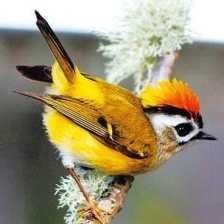
Species: COMMON FIRECREST
Scientific name: REGULUS IGNICAPILLA